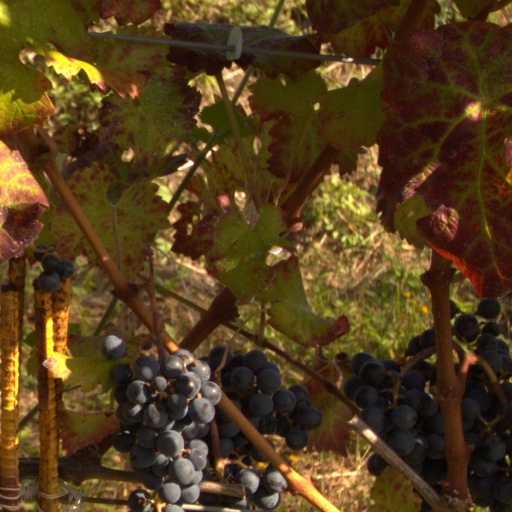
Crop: grape